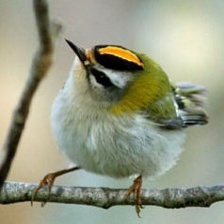
Species: COMMON FIRECREST
Scientific name: REGULUS IGNICAPILLA